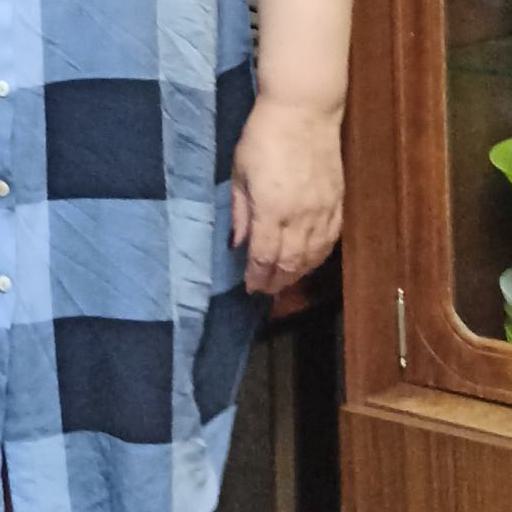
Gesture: no_gesture